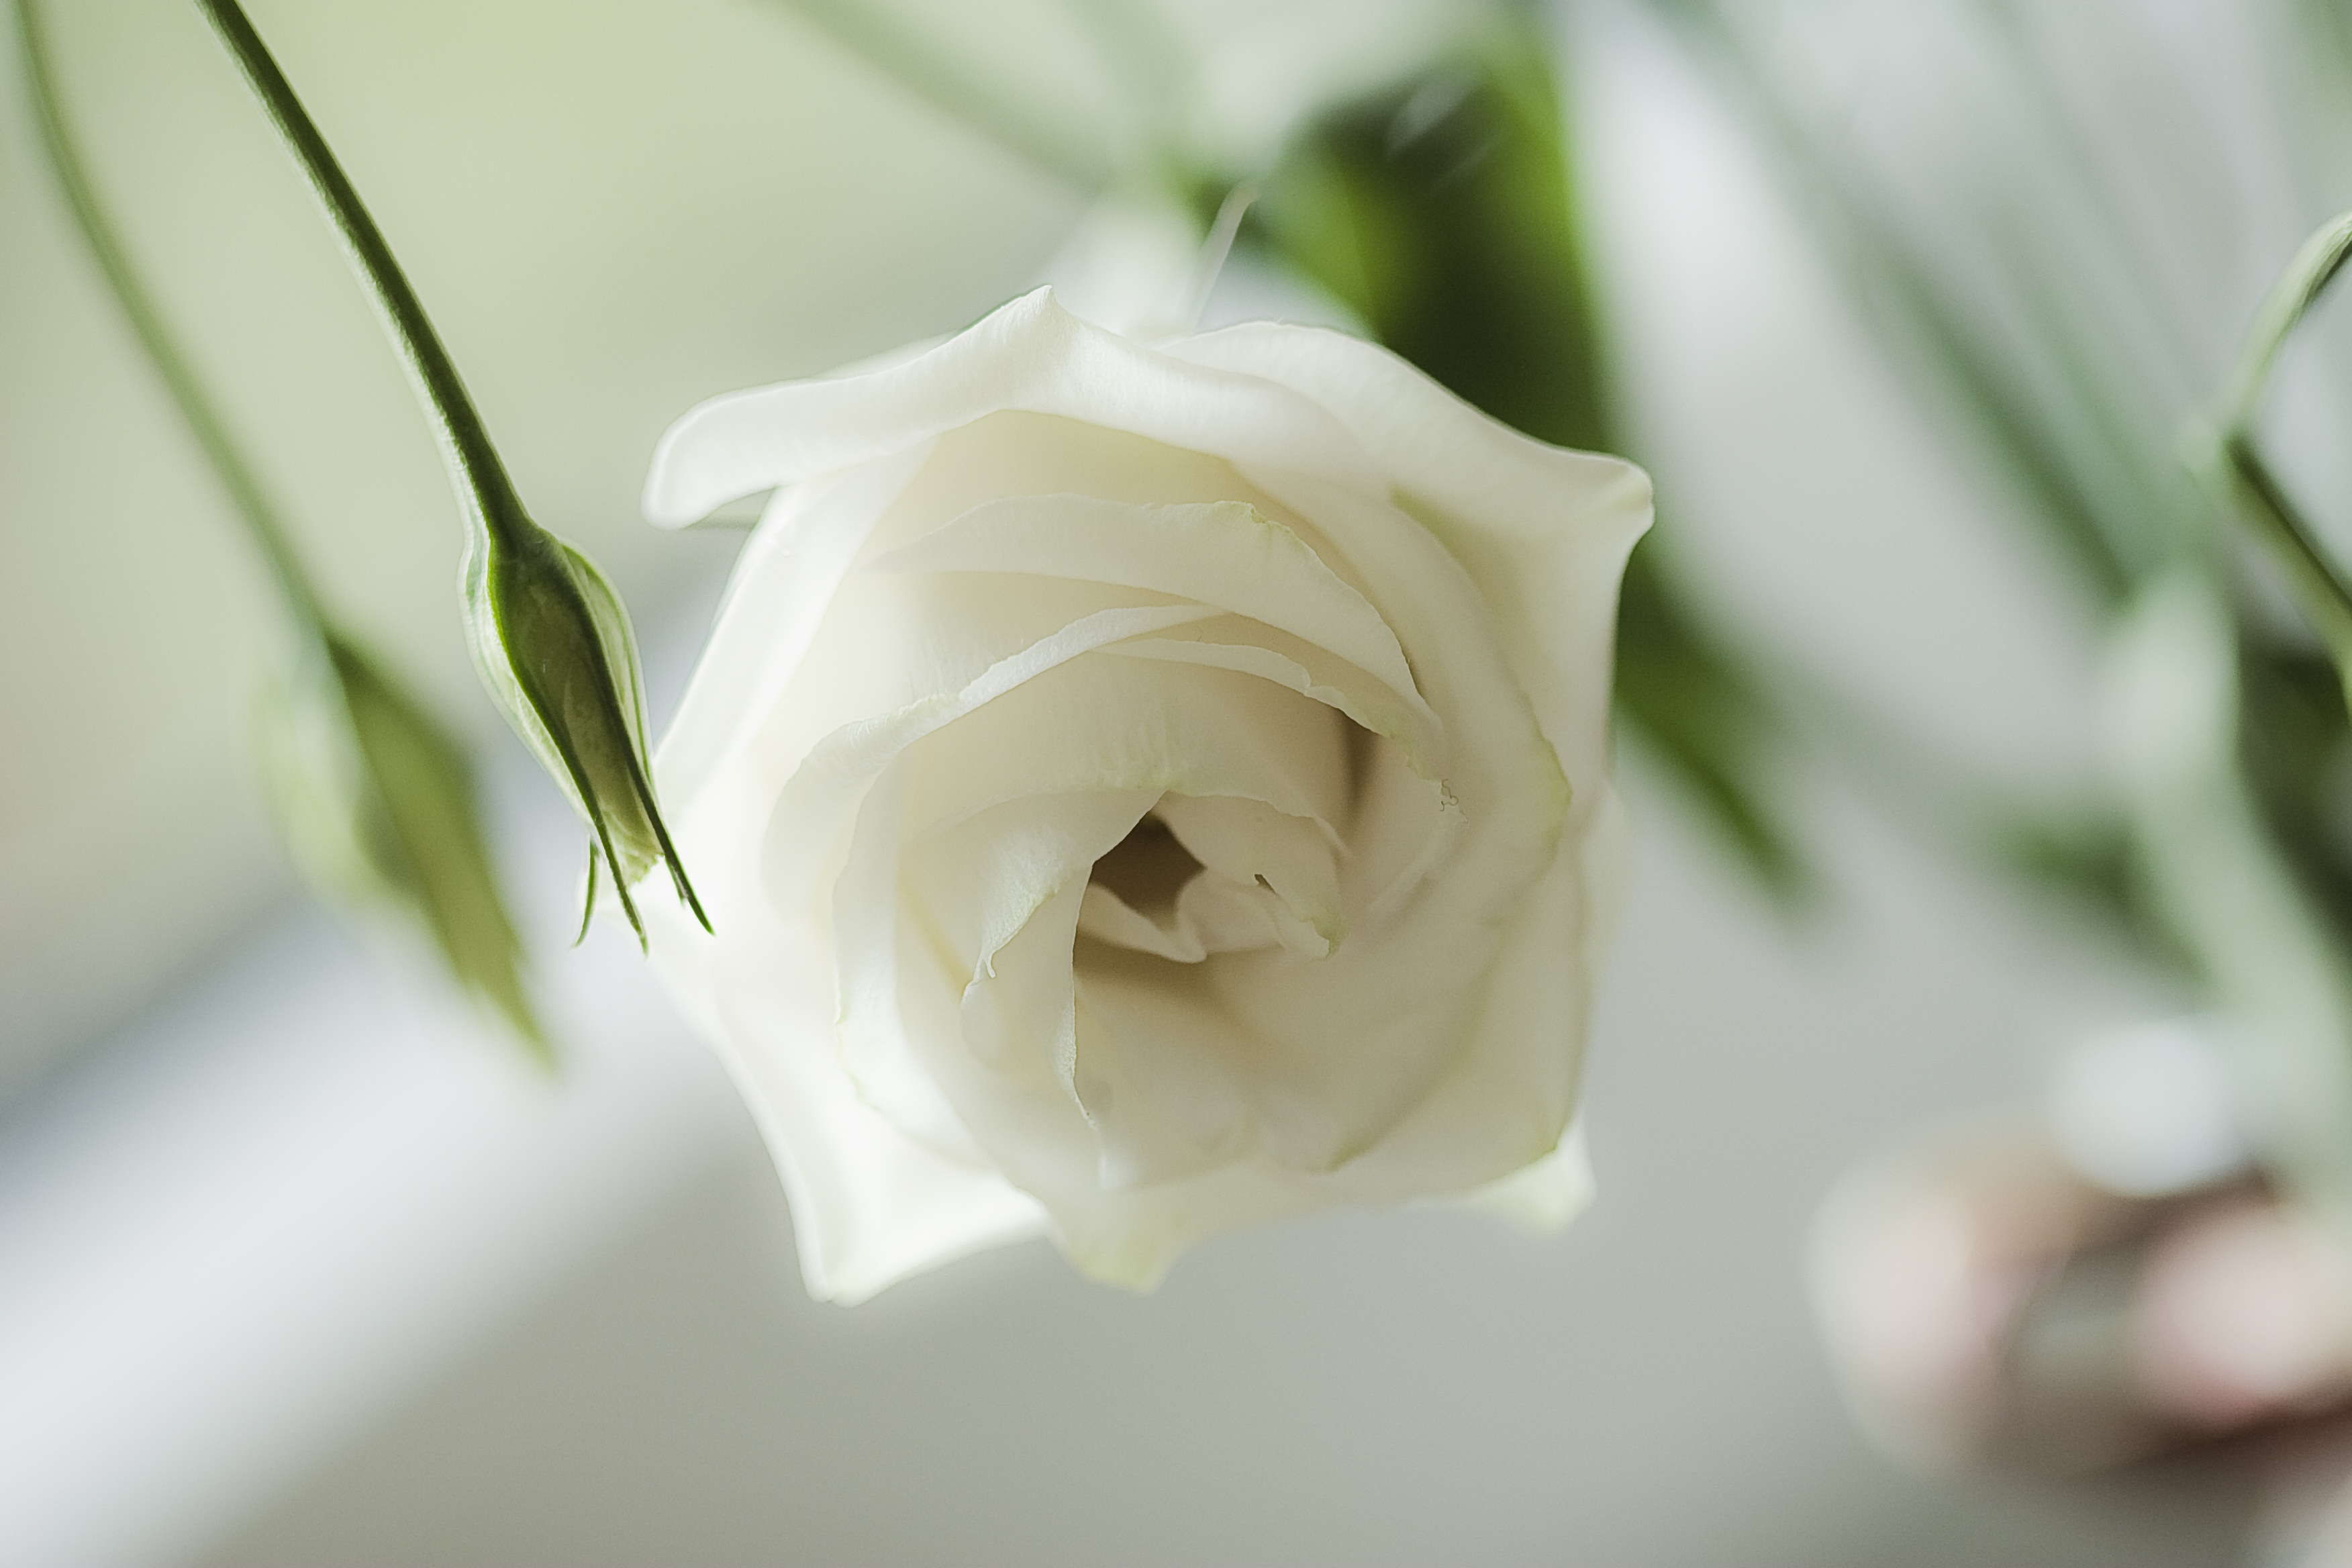
nature, blossom, plant, white, photography, sweet, flower, petal, bloom, love, rose, green, macro, romantic, yellow, flora, close up, beauty, tender, floristry, rose bloom, macro photography, flowering plant, rose family, flower bouquet, floral design, plant stem, land plant, flower arranging